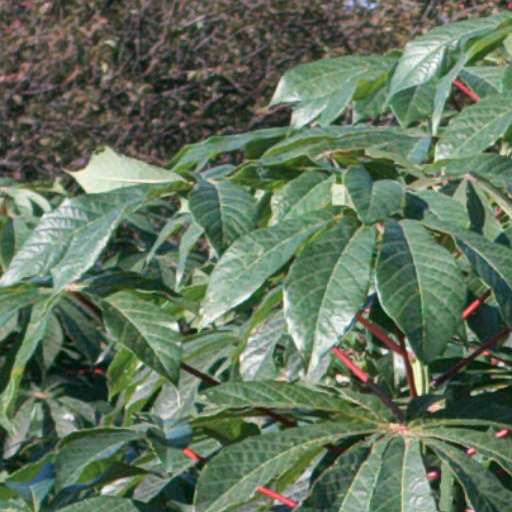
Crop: cassava